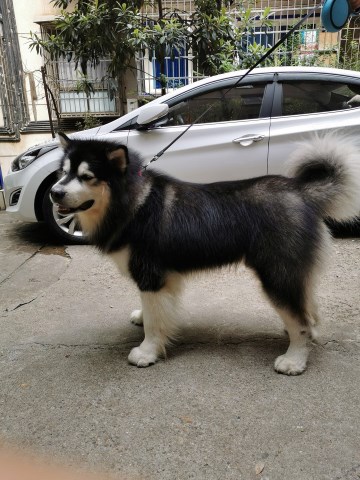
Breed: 1324-n000004-malamute